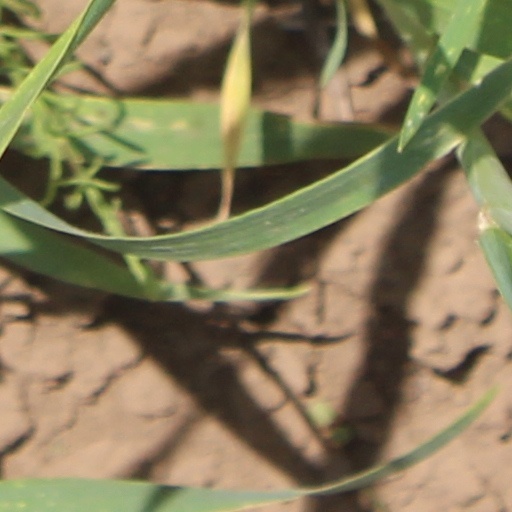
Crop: wheat